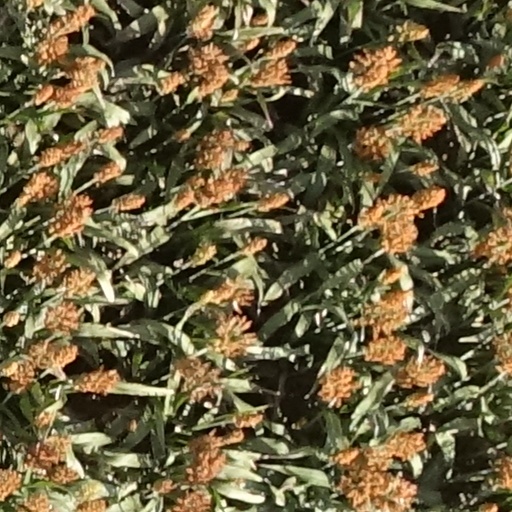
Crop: sorghum